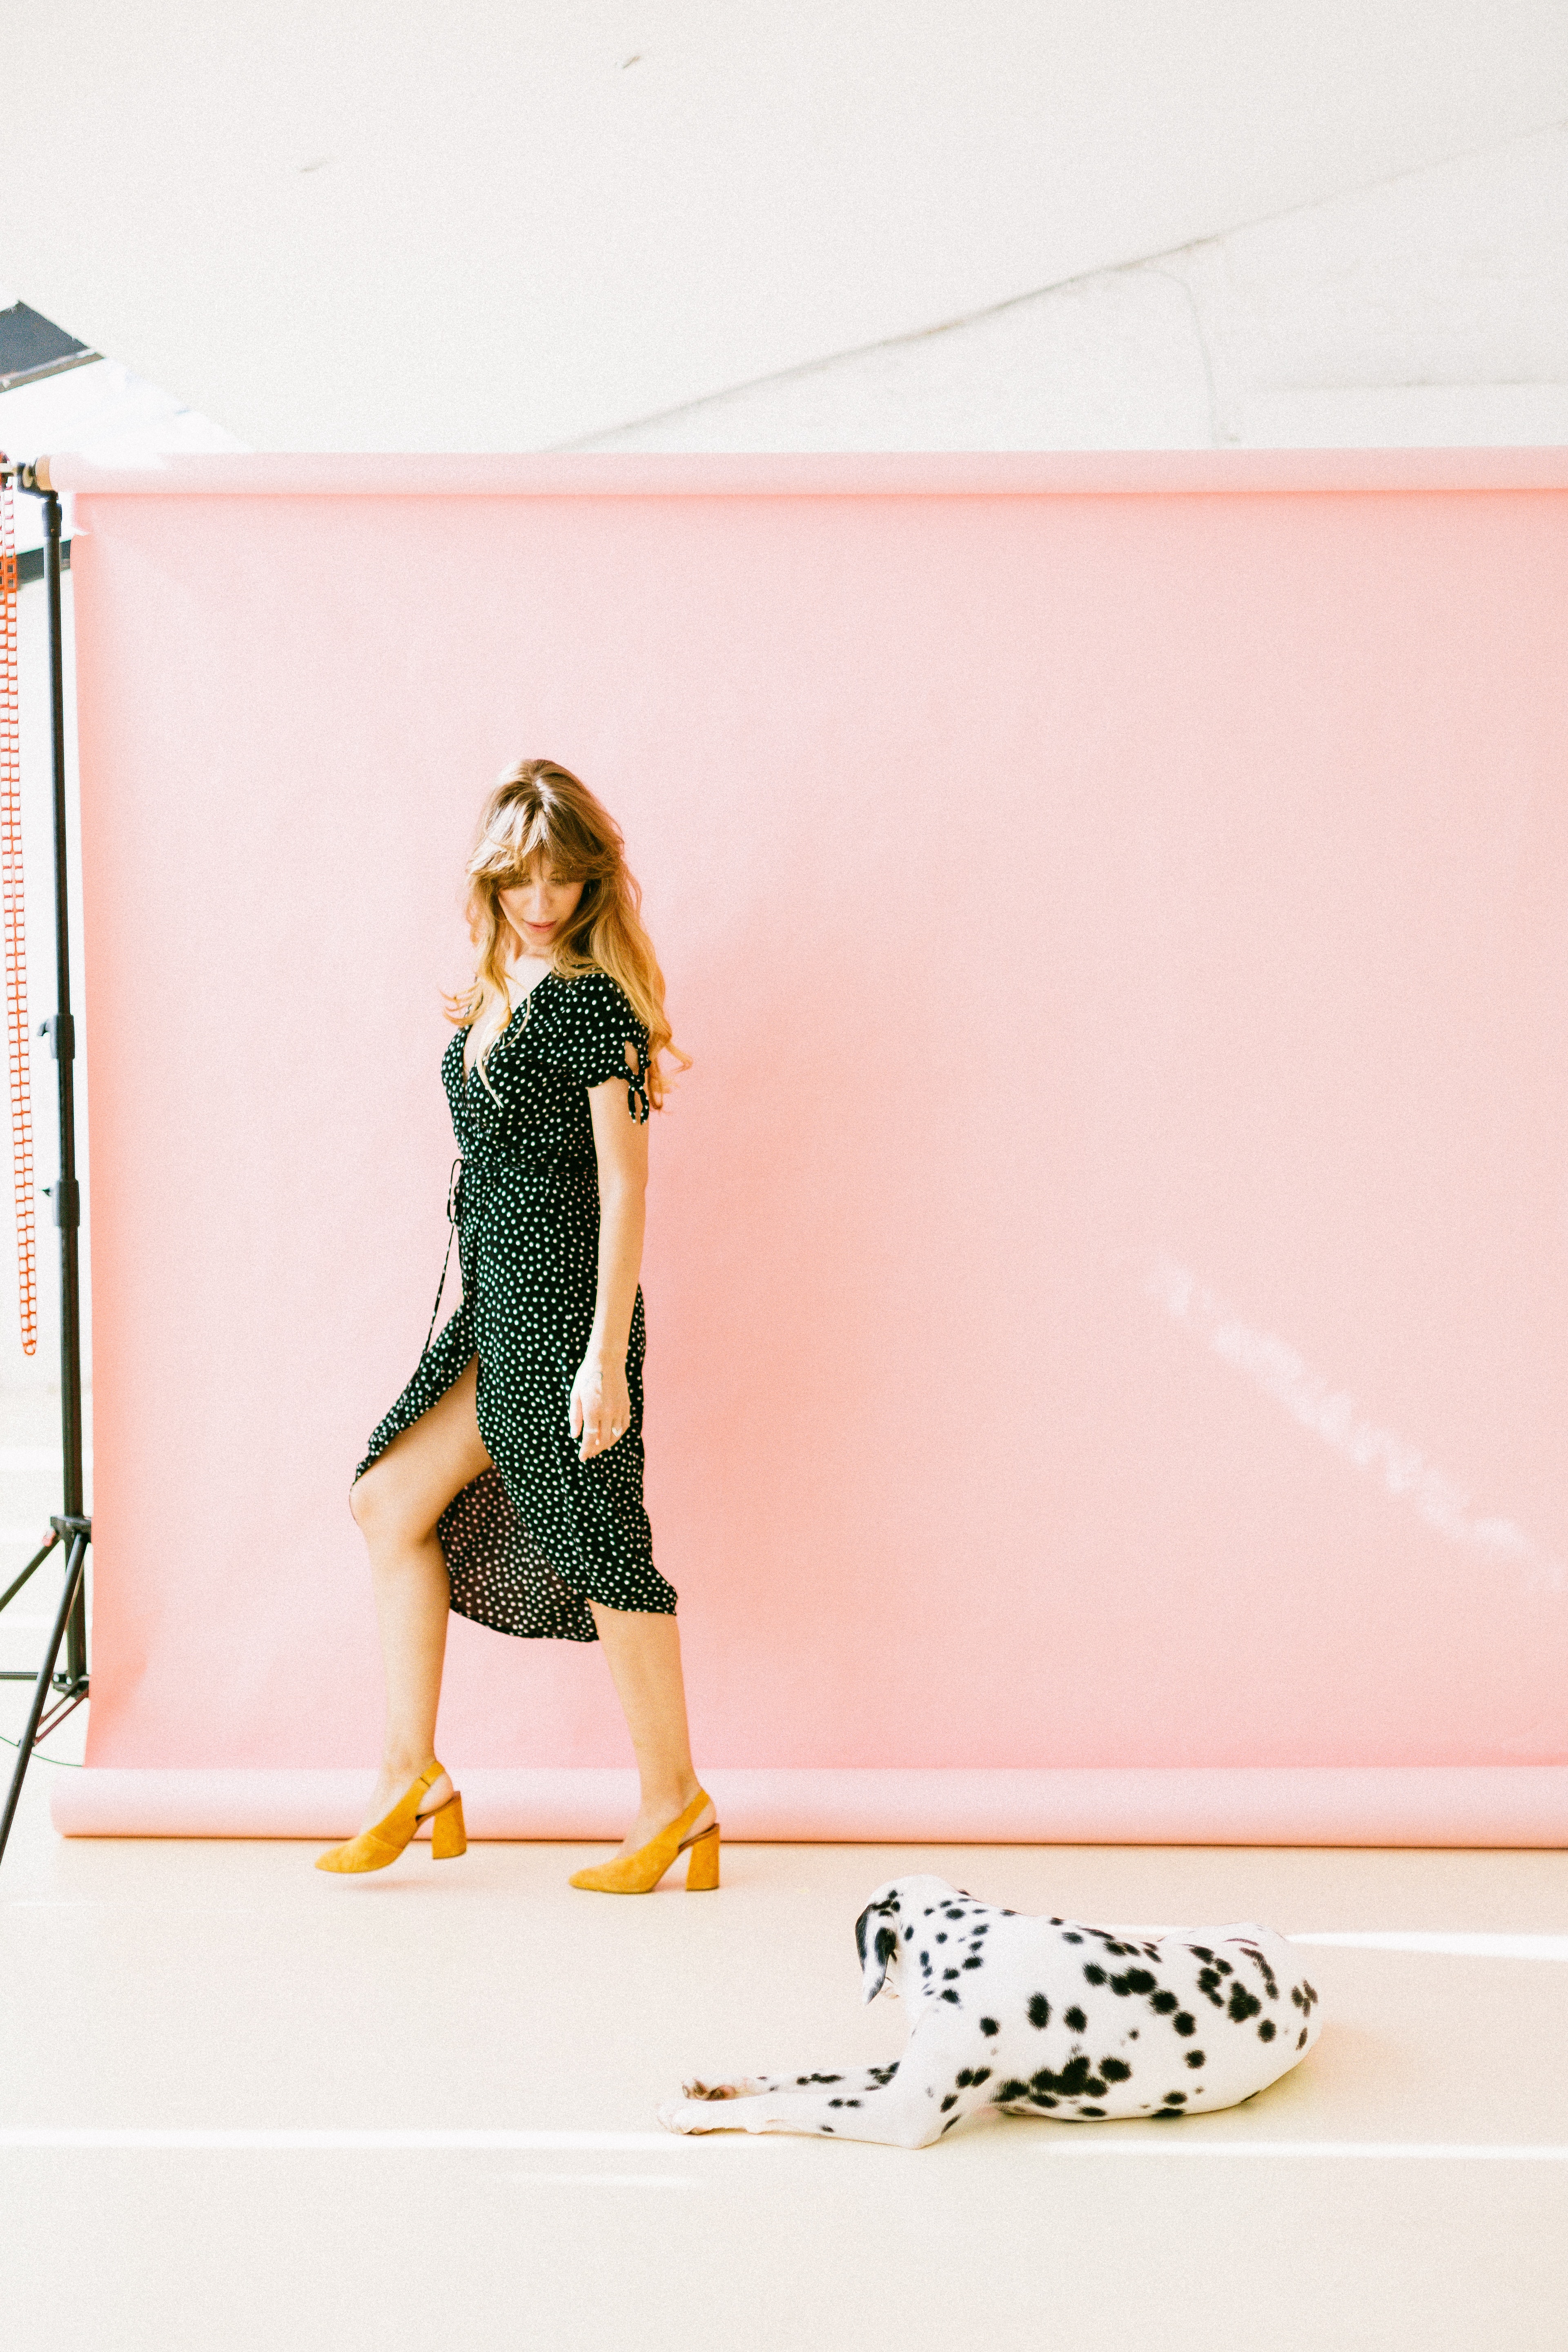
white, clothing, pink, fashion, skin, shoulder, dress, joint, design, room, pattern, footwear, leg, outerwear, shoe, fashion design, long hair, waist, style, polka dot